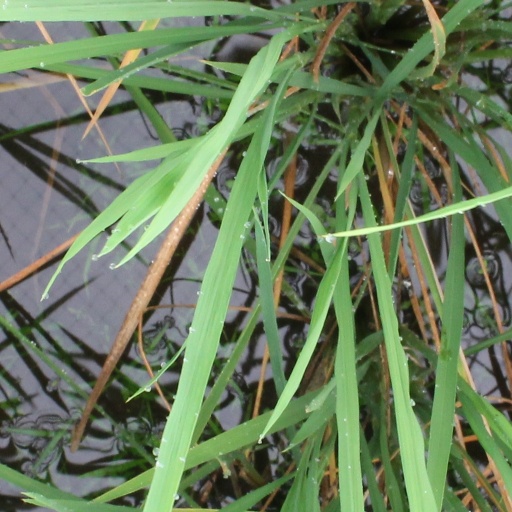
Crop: rice